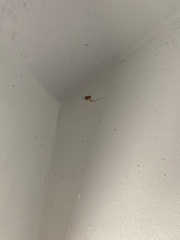
Species: Parasteatoda_tepidariorum